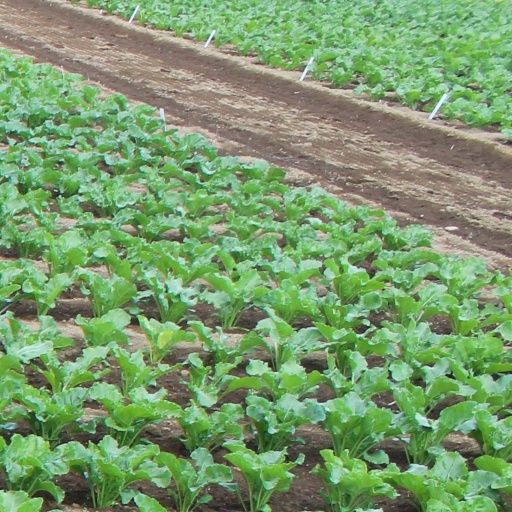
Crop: sugar beet